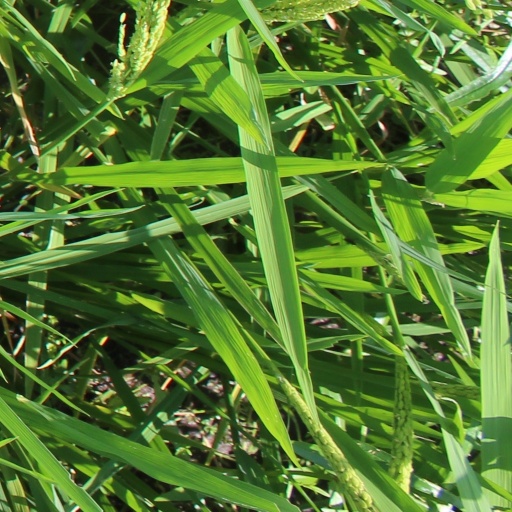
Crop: rice